Dead Sea

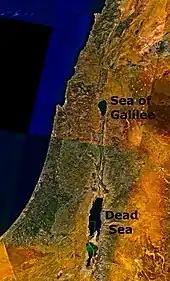
Satellite photograph, showing the location of the Dead Sea east of the Mediterranean Sea

The Dead Sea is a salt lake is bordered by Jordan to the east and Palestine's Israeli-occupied West Bank and Israel to the west. It is an endorheic lake, meaning there are no outlet streams.